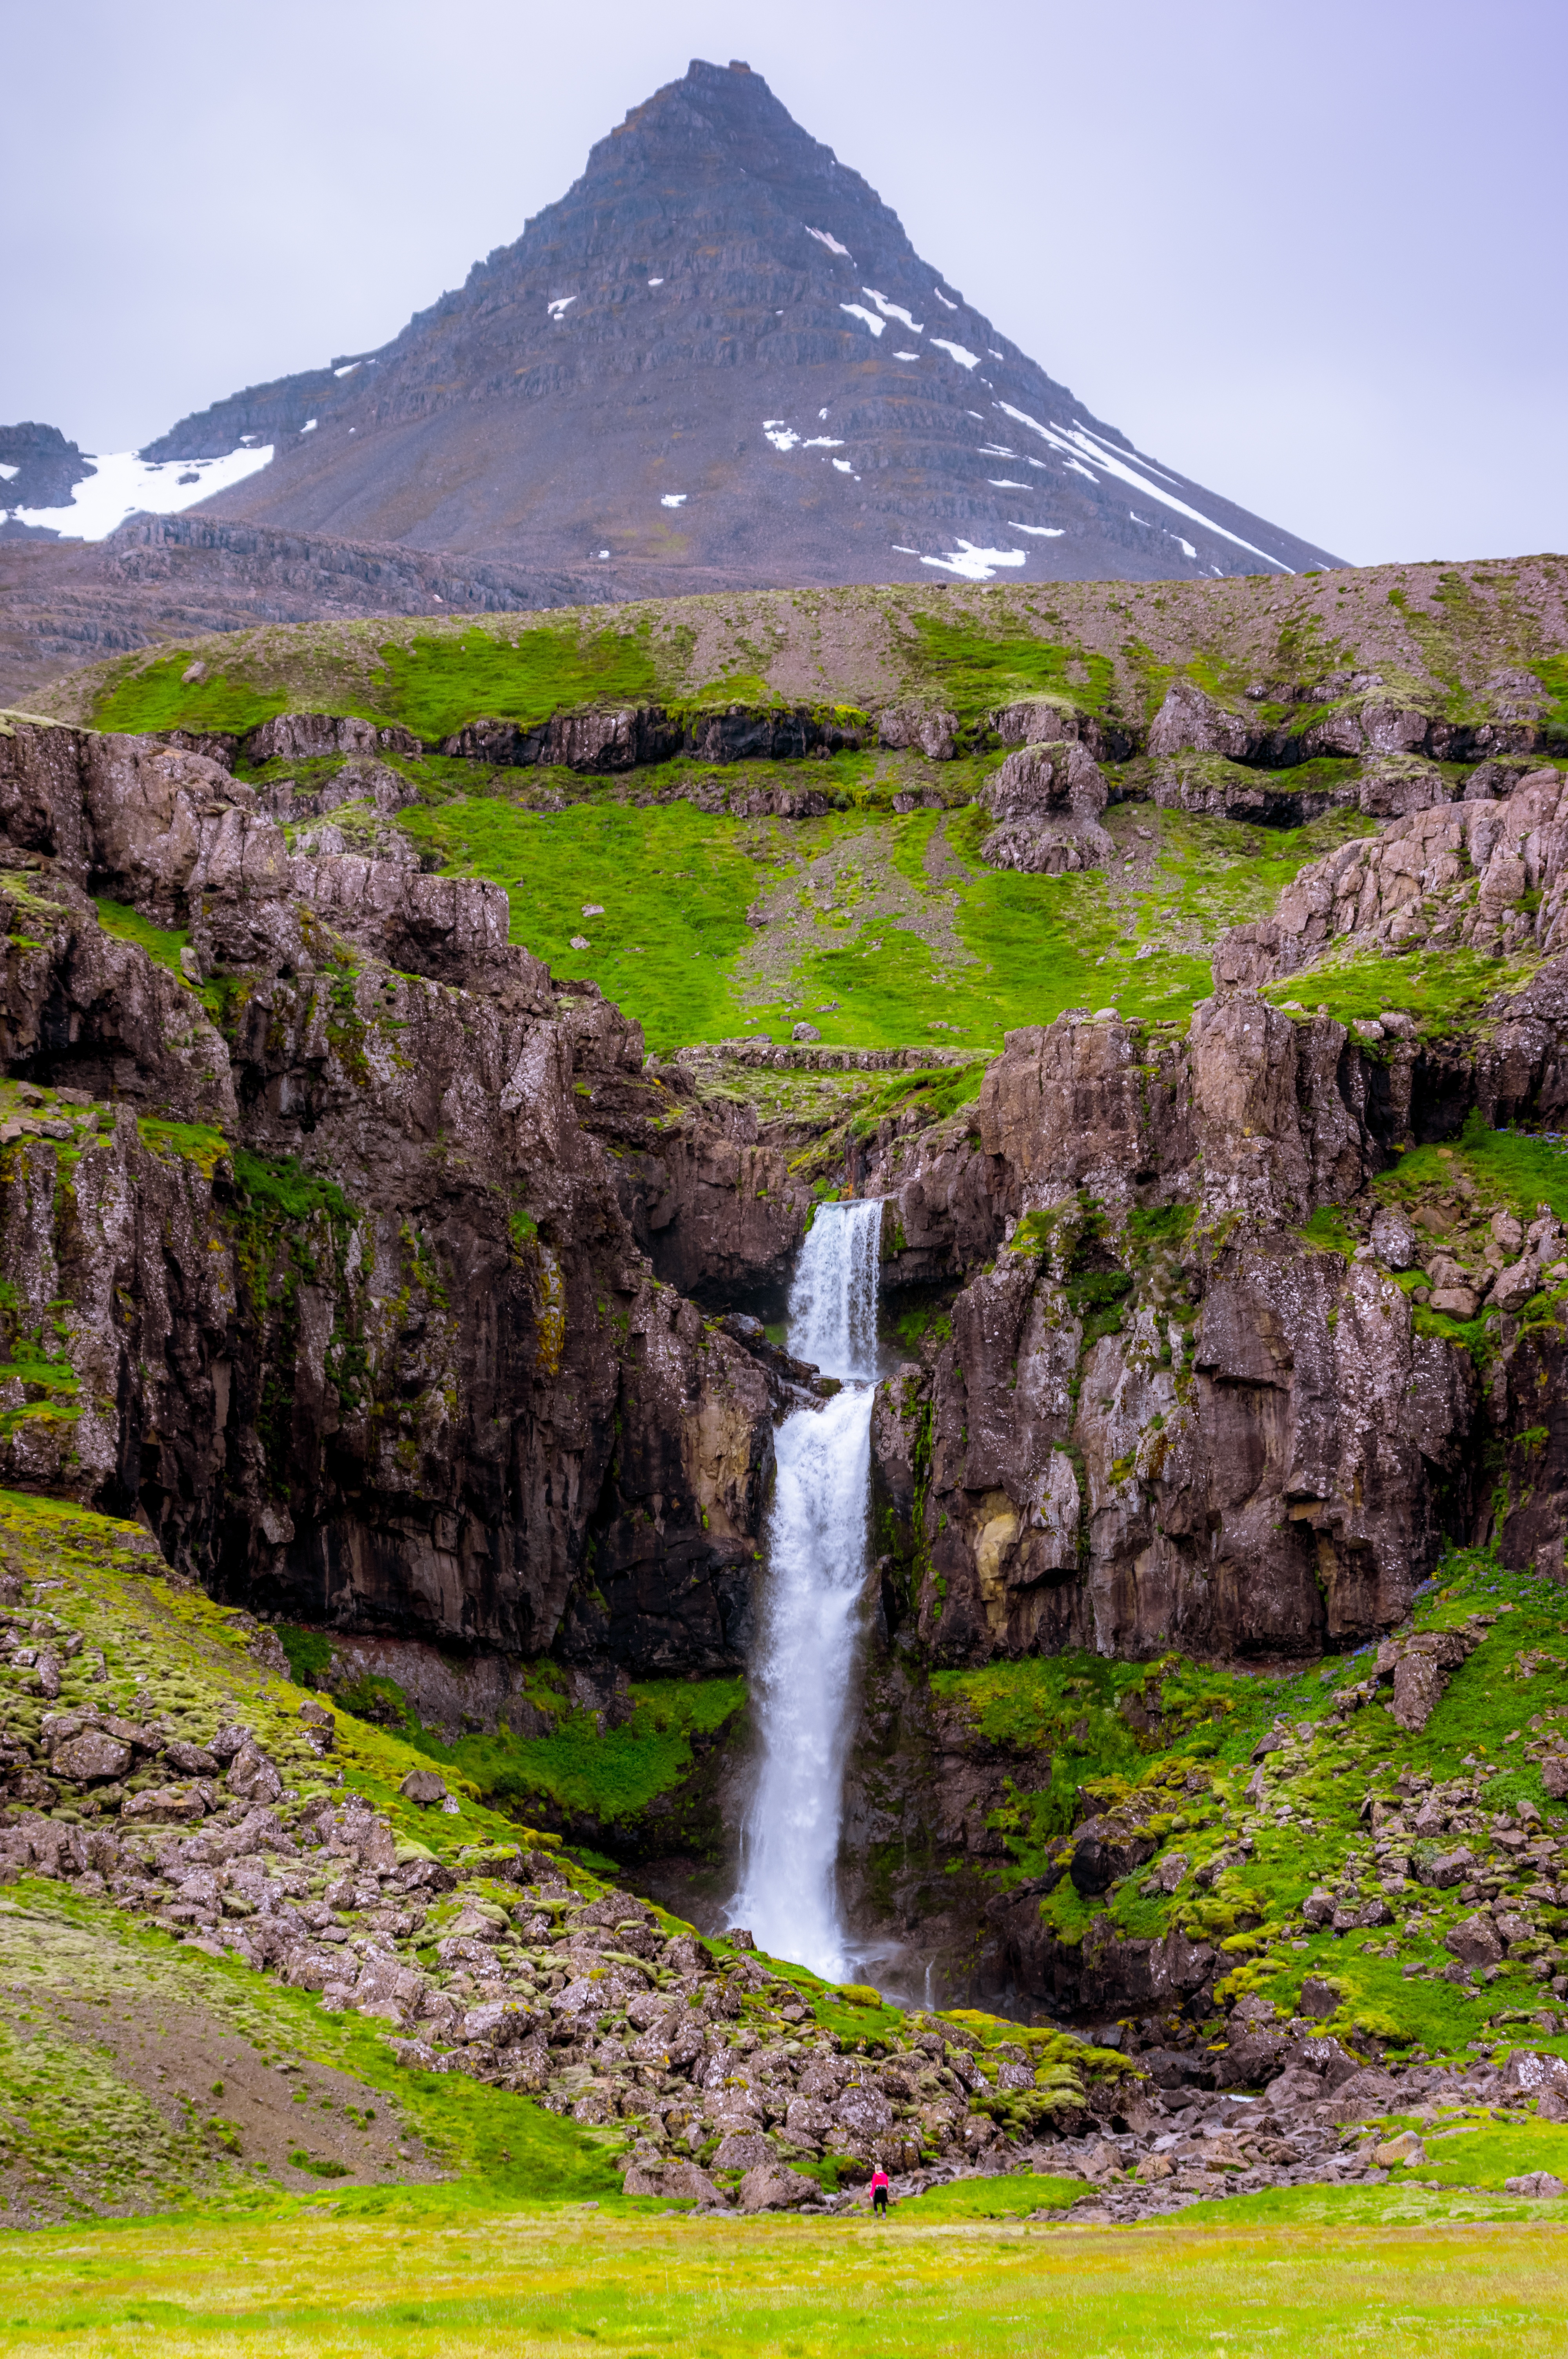
landscape, nature, rock, waterfall, wilderness, mountain, hill, formation, cliff, park, highland, terrain, national park, body of water, geology, badlands, plateau, water feature, landform, geographical feature